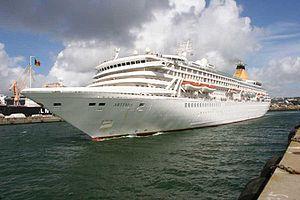
Le navire de croisière Artemis partant de Brest.
Le MV Artania est un navire de croisière naviguant pour la société allemande Phoenix Reisen. Sous le nom de MS Artemis, il était auparavant le plus petit navire de la flotte de P & O Cruises.